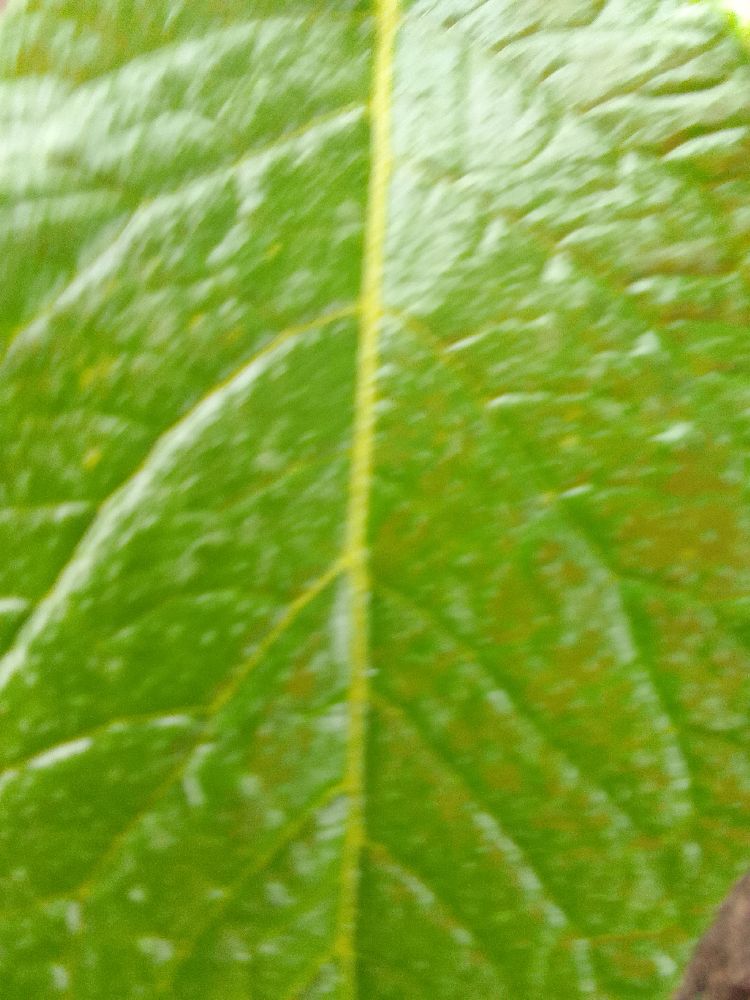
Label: Healthy